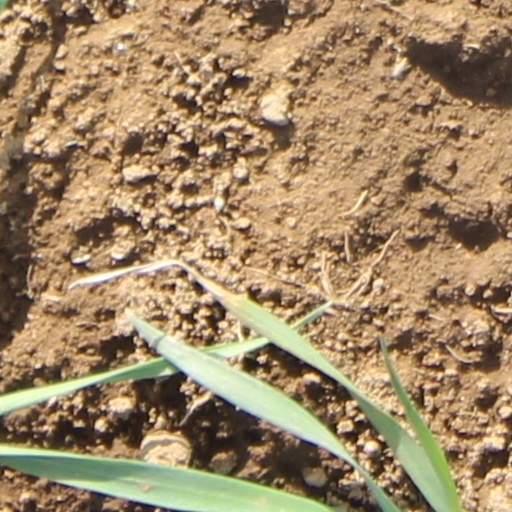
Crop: wheat